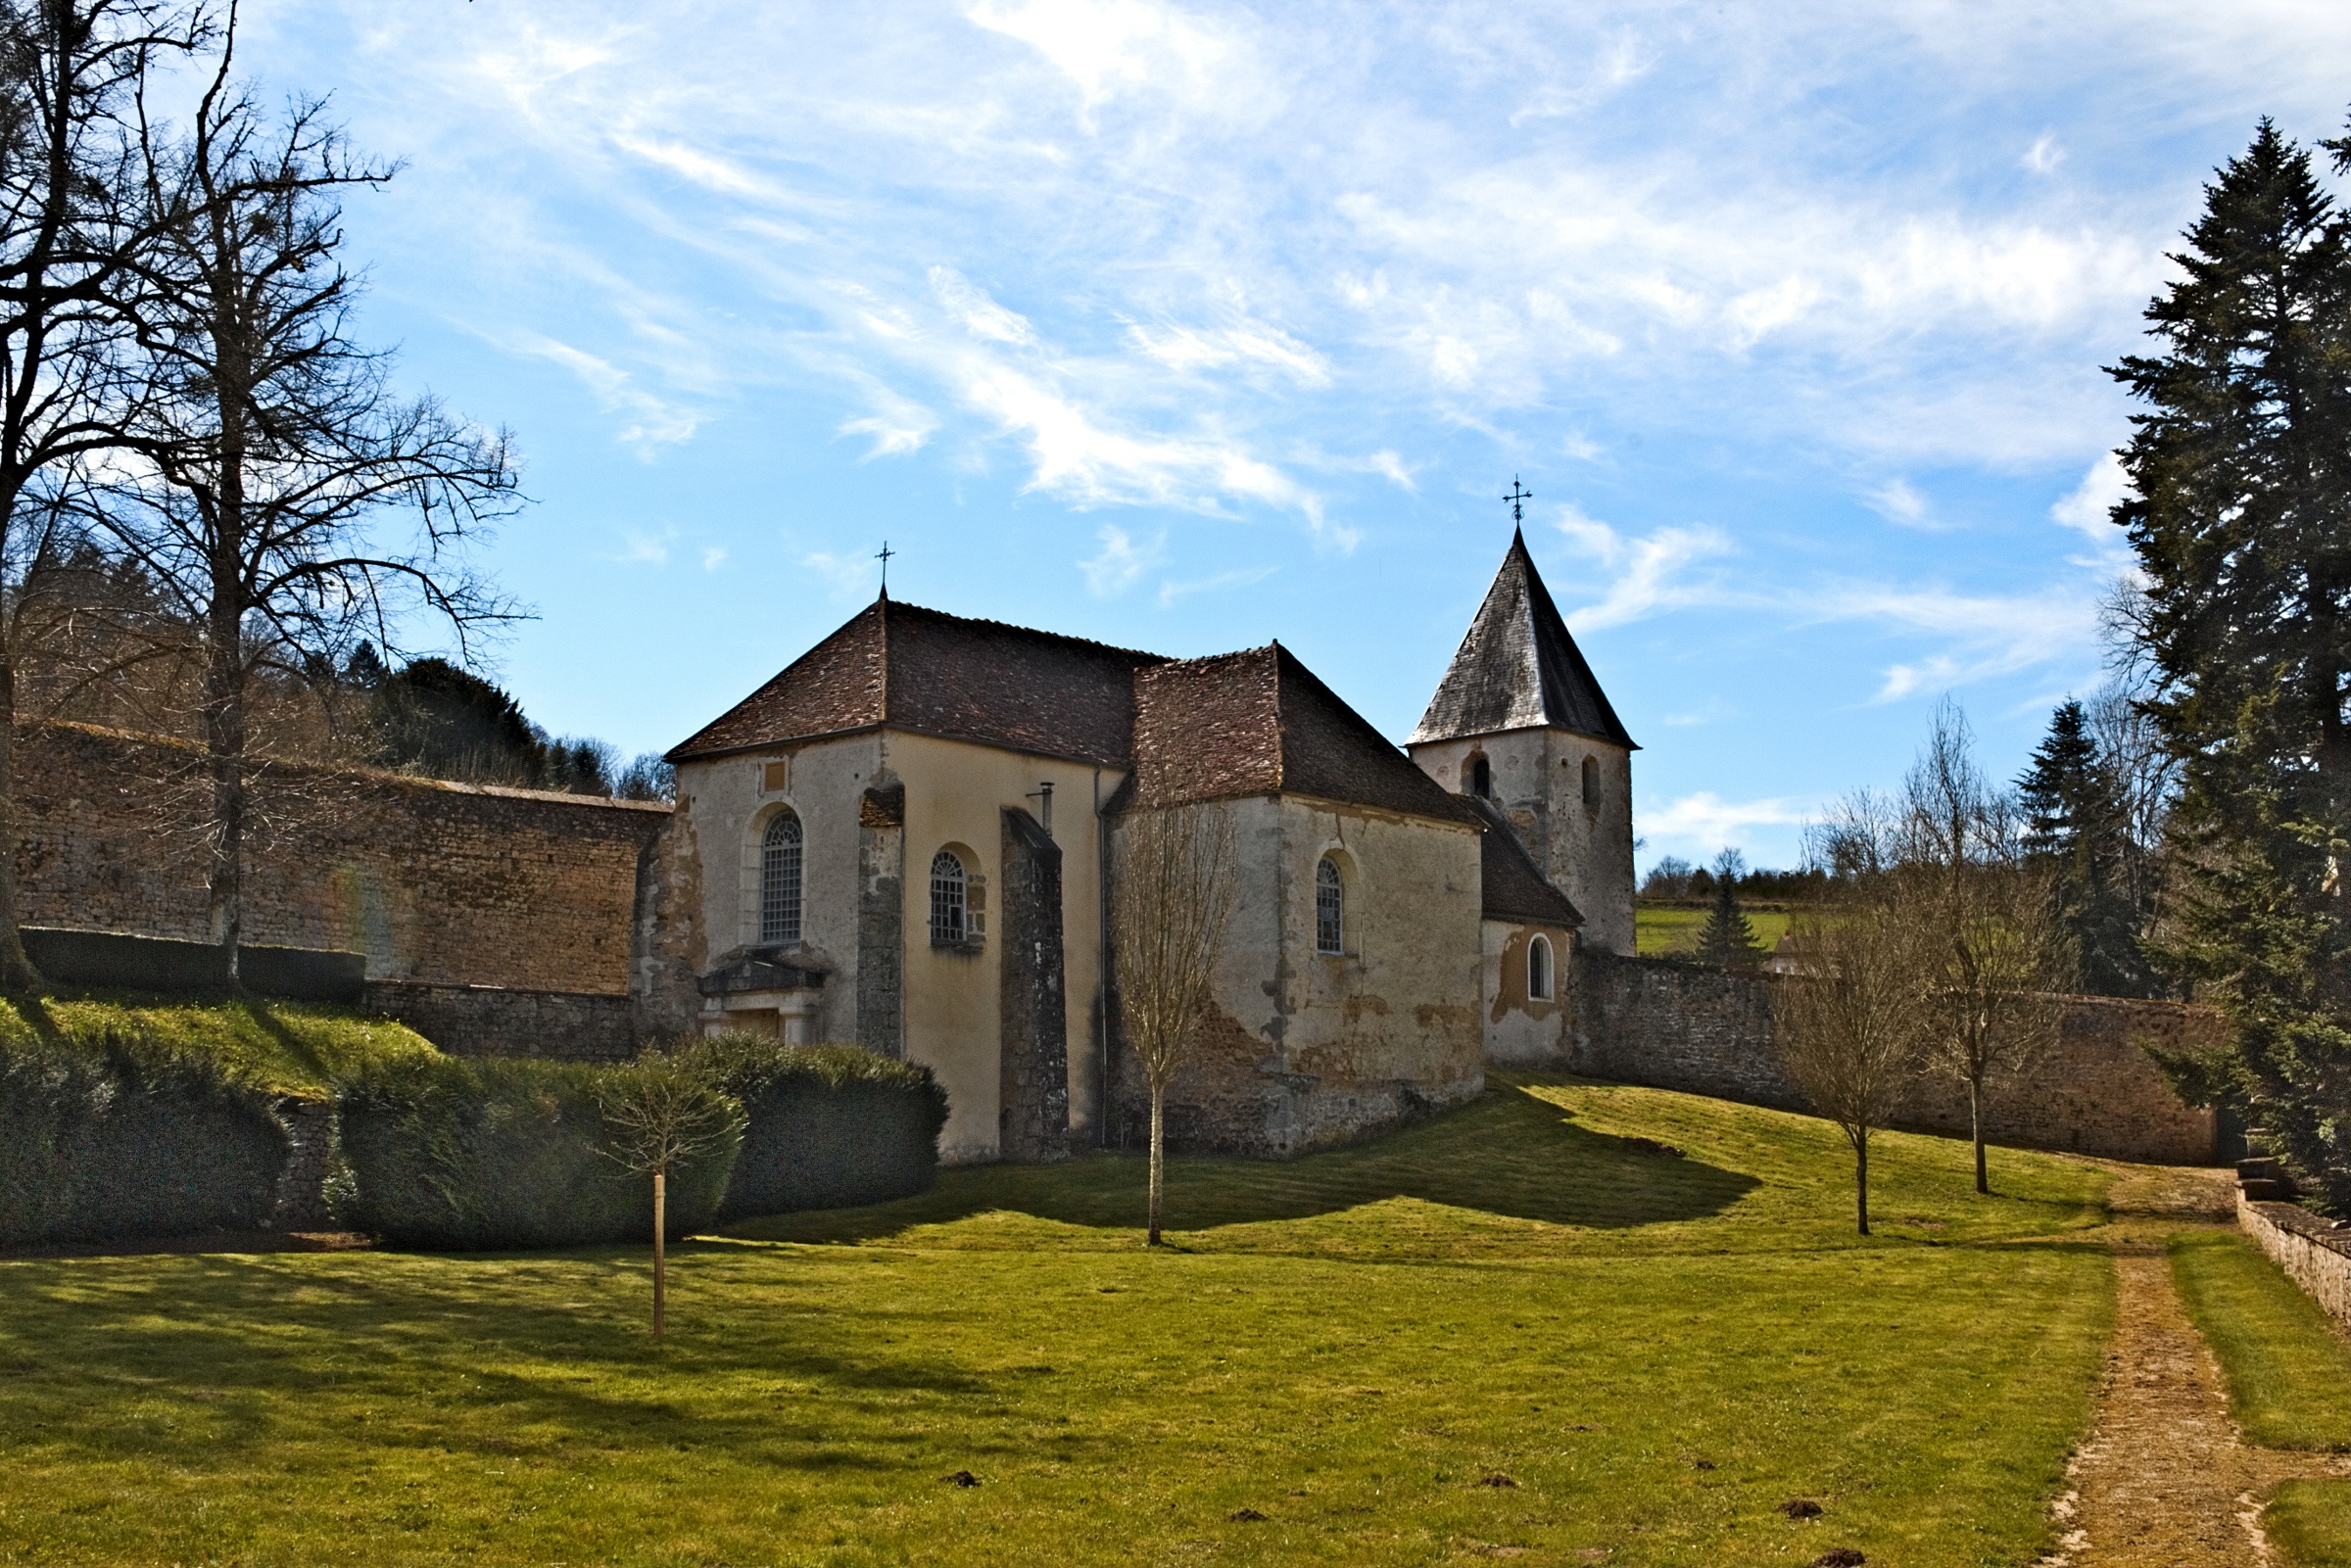
landscape, farm, building, chateau, monument, village, autumn, park, castle, church, chapel, place of worship, monastery, abbey, estate, rural area, yonne, chatelux